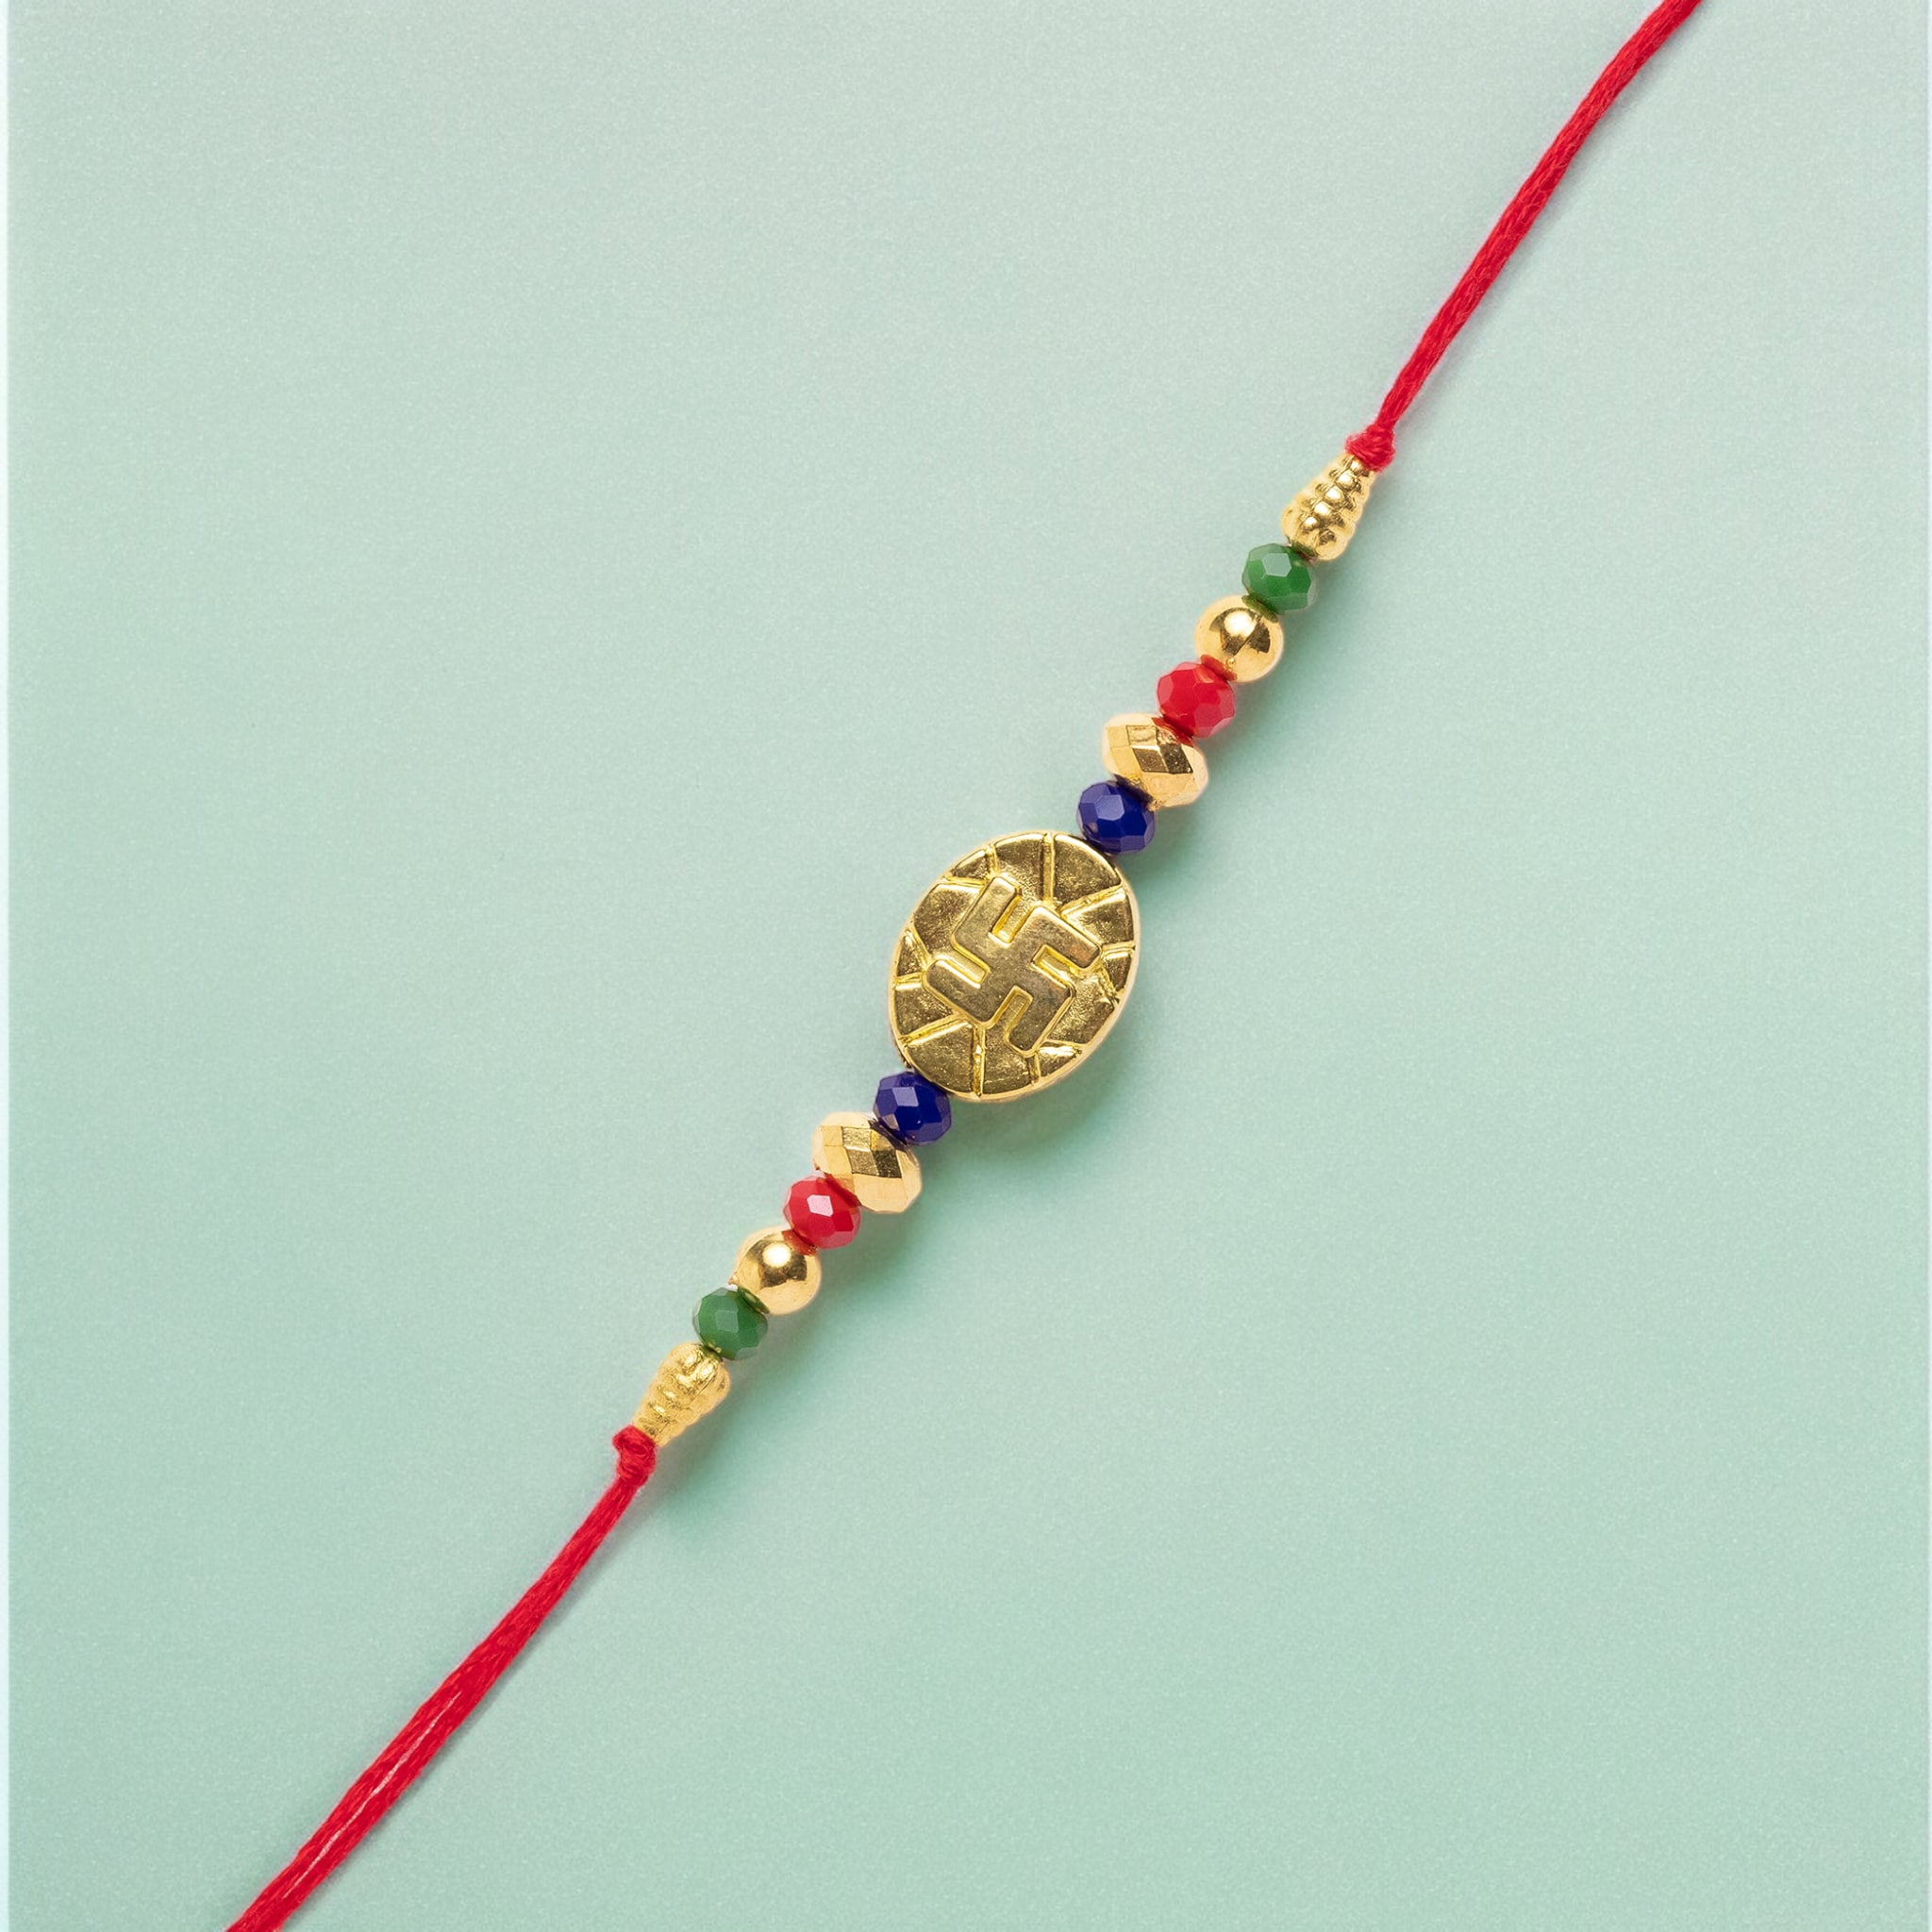
SIMRON Swastic Gold with Unique Motis Design Rakhi for Brother Bhaiya Bhai Rakhi Bracelet| Brother Rakhi Set | Rakhi Gift for Brother | Kids Rakhi | Adults Rakhi | Rakhi Gift Pack of 6
Type: Rakhis
Brand: Simron
Price: Rs. 259
SIMRAN JEWELS Swastic Gold with Unique Motis Design RAKHI UNIQUE LOOK: Our exclusive collection has lovely handcrafted Rakhi to complement the creative and unique look. MADE IN INDIA: All our products are manufactured in India and are exclusively crafted to adorn your persona. Designer rakhi - a touch of modernity into the traditional and sacred thread of rakhi. The rakhi thread is introduced for the celebration of the festival of rakhi that is also known as Raksha Bandhan. Rakhi is the festival of expressing feelings of love. Thus what can be better than expressing it to your loving brother by bringing a designer rakhi for him this year. Gift your brother this wonderful and fabulous looking rakhi this Raksha Bandhan and express your love in the most amazing way.​
Features: Send Love to Your Brother via Our Store acknowledge your love for Your Brother by sending this beautiful RAKHI with a Promise that your bond with him will grow stronger with each passing moment,Vocal For Local | Made in India Handmade Rakhis - High Quality Material Used. The designer patterns in the aesthetic style with shimmering glimpse highlights the true beauty of this traditional thread,Special Rakhi For The very special occasion to celebrate the undying bond of love between a brother and a sister
Included: 6N-Rakhi-1N-Kumkum-&-Chawal,1N-Rakhi-Card